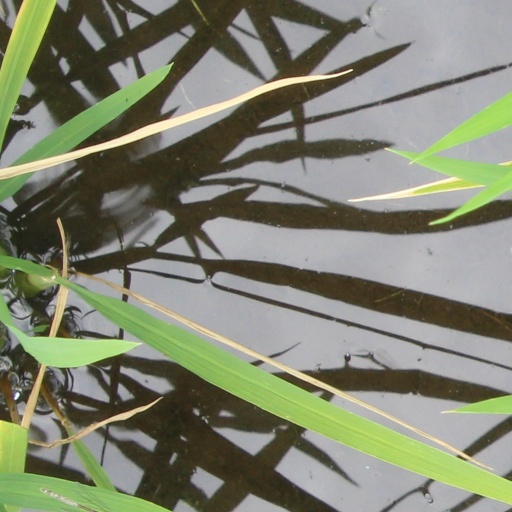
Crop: rice